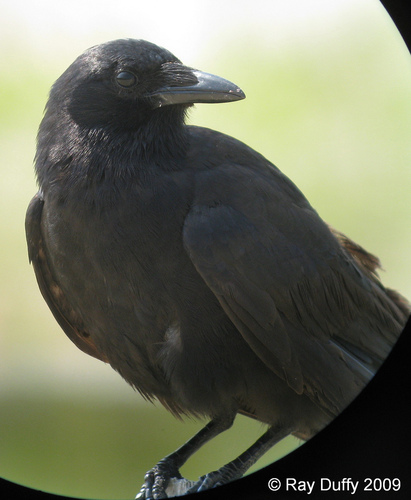
a big black bird with a black beak.
a large bird with with black bill and black overall with black belly and foot
this bird is smooth, has dark gray feathers, and a shiny thick bill.
this bird is black in color with a black beak, and black eye rings.
this bird is completely black in color with a sharp long beak.
a completely black bird, small body and head, with a black beak.
a medium sized bird with black feathers,feet and eyes.
this bird has a large, sturdy black beak, large black eyes, and black plumage all over its body.
this is a completely black bird.
this bird has pointed black bill, with a black body.
Species: Fish Crow